Ernest William Sansom

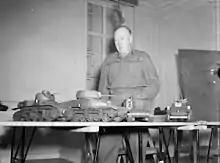
Lieutenant-General E.W. Sansom, General Officer Commanding II Canadian Corps, April 12, 1943

Lieutenant General Ernest William Sansom, (December 18, 1890 – October 18, 1982) was a Canadian lieutenant-general who was the 3rd ranking commander of Canadian troops in Europe in 1944 during World War II.